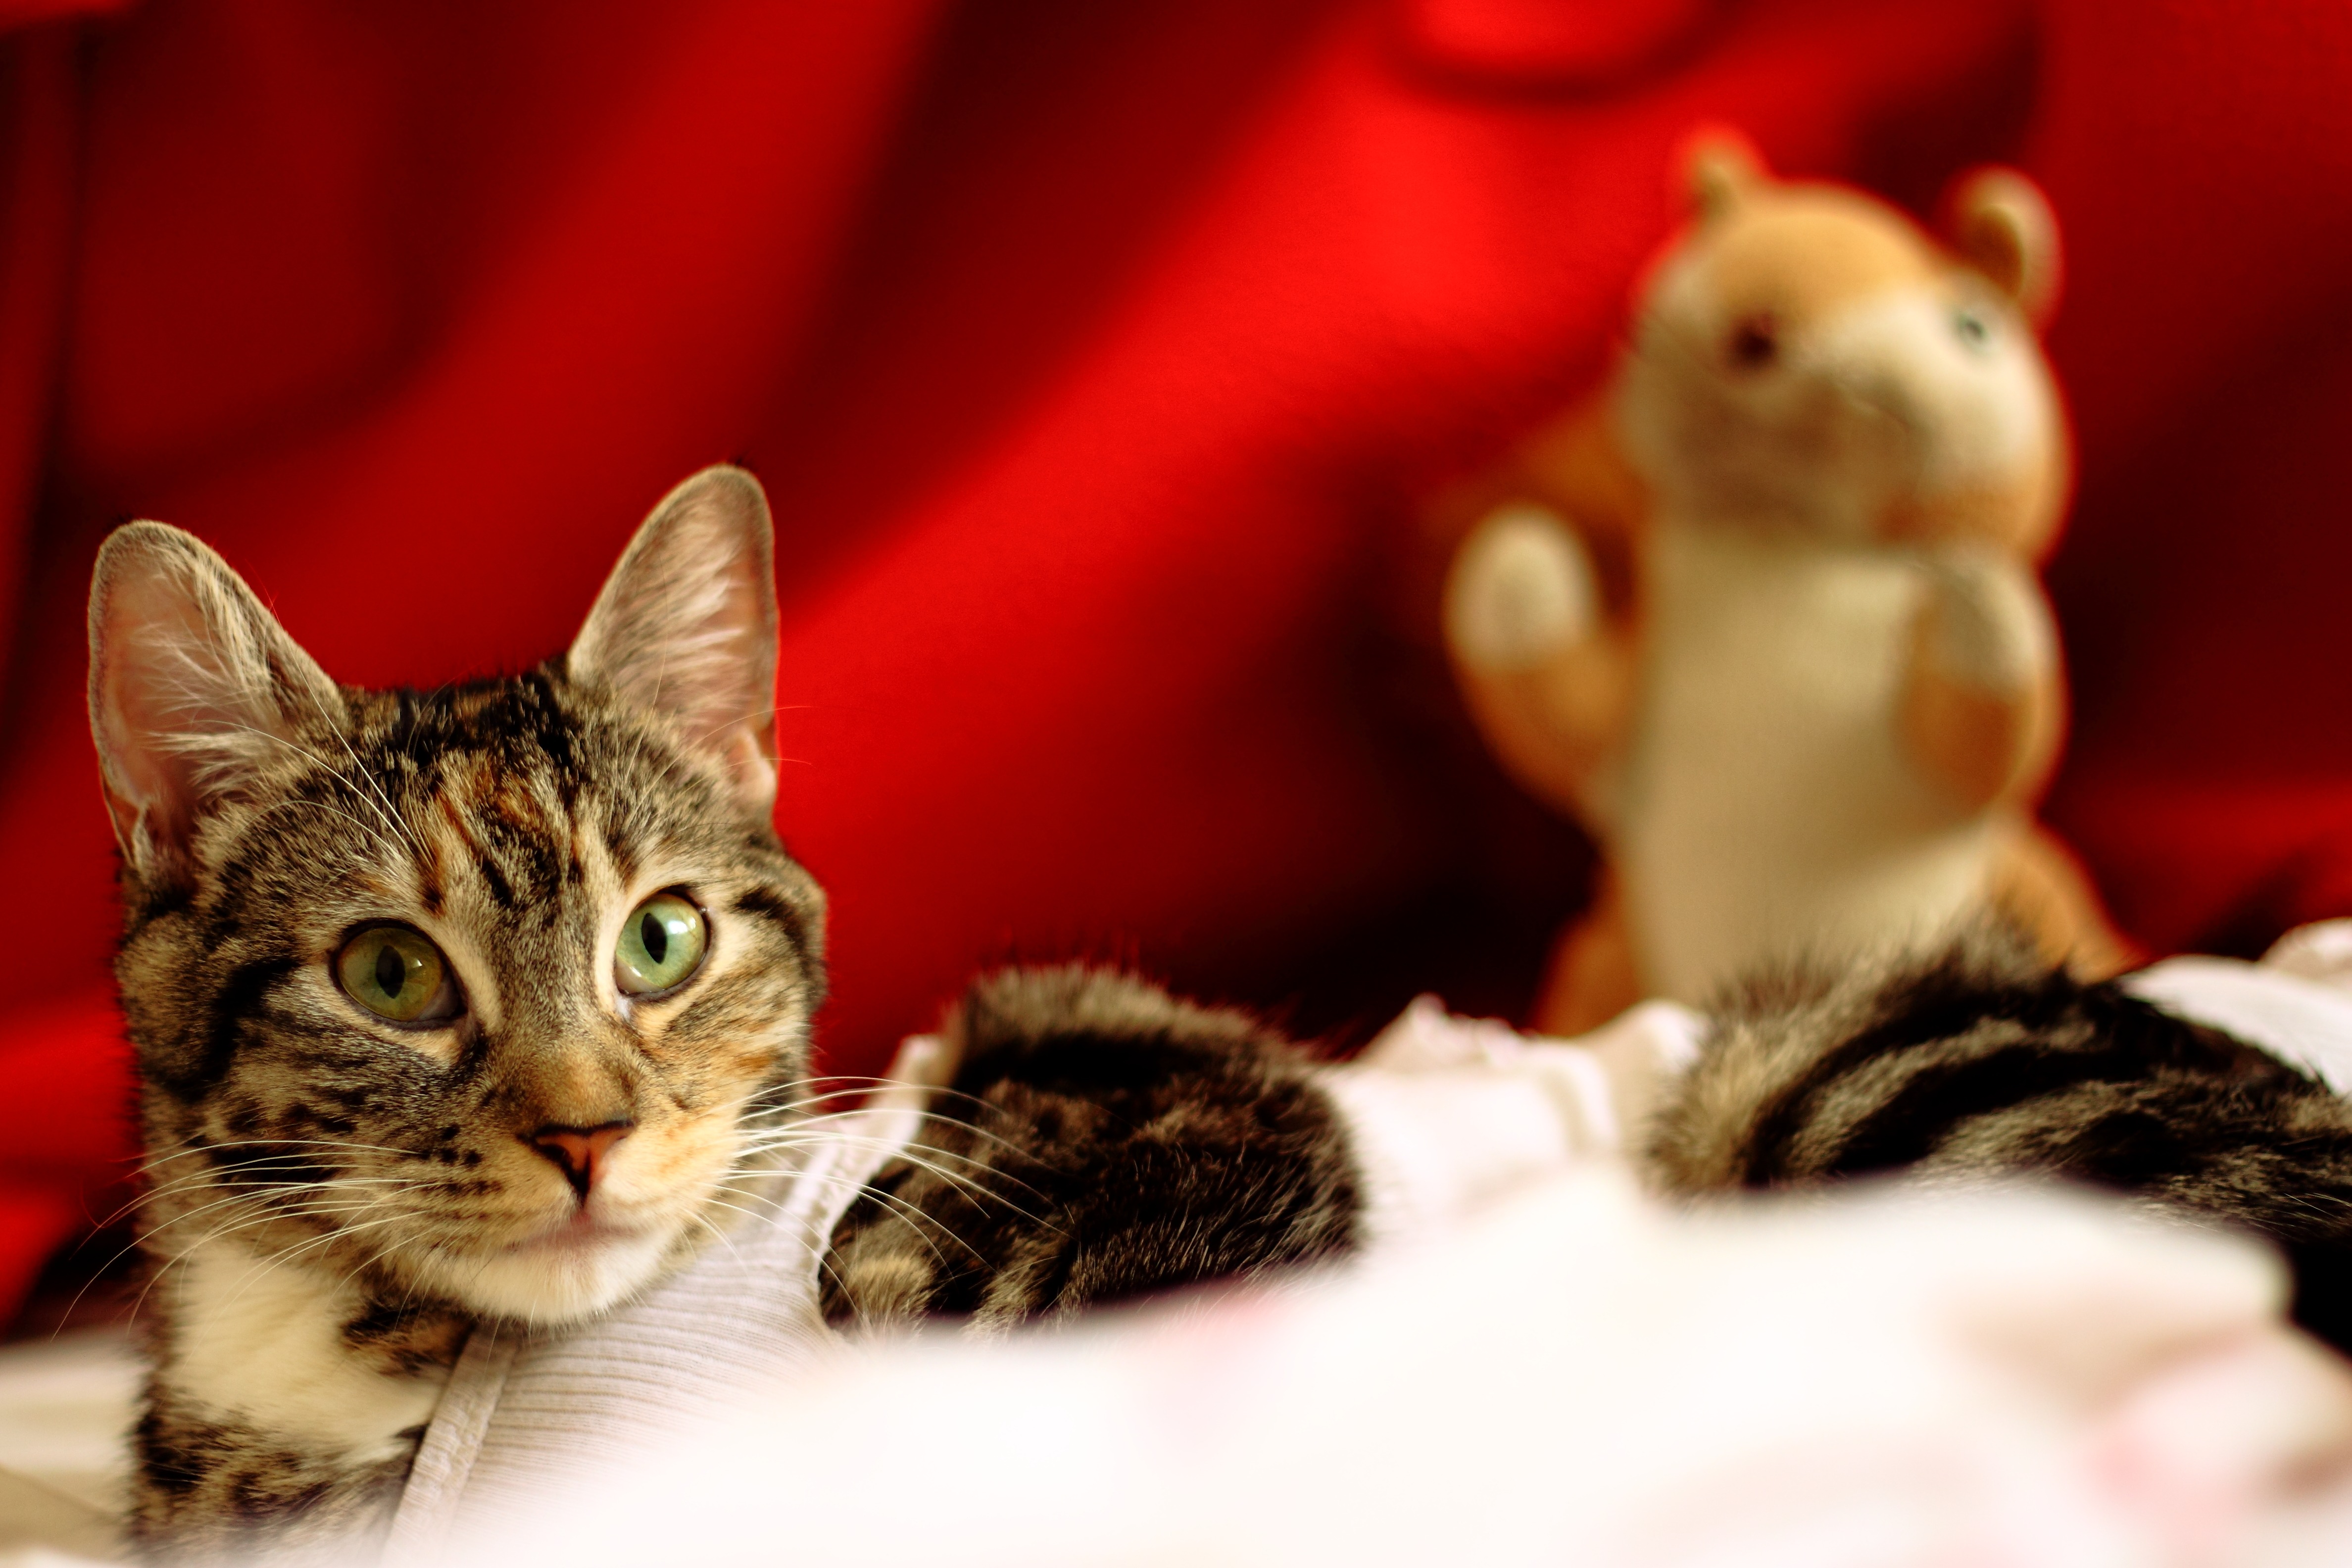
animal, pet, kitten, cat, mammal, christmas, whiskers, vertebrate, gata, small to medium sized cats